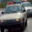
Label: automobile